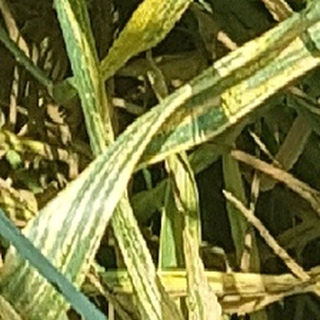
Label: wheat_yellow_rust